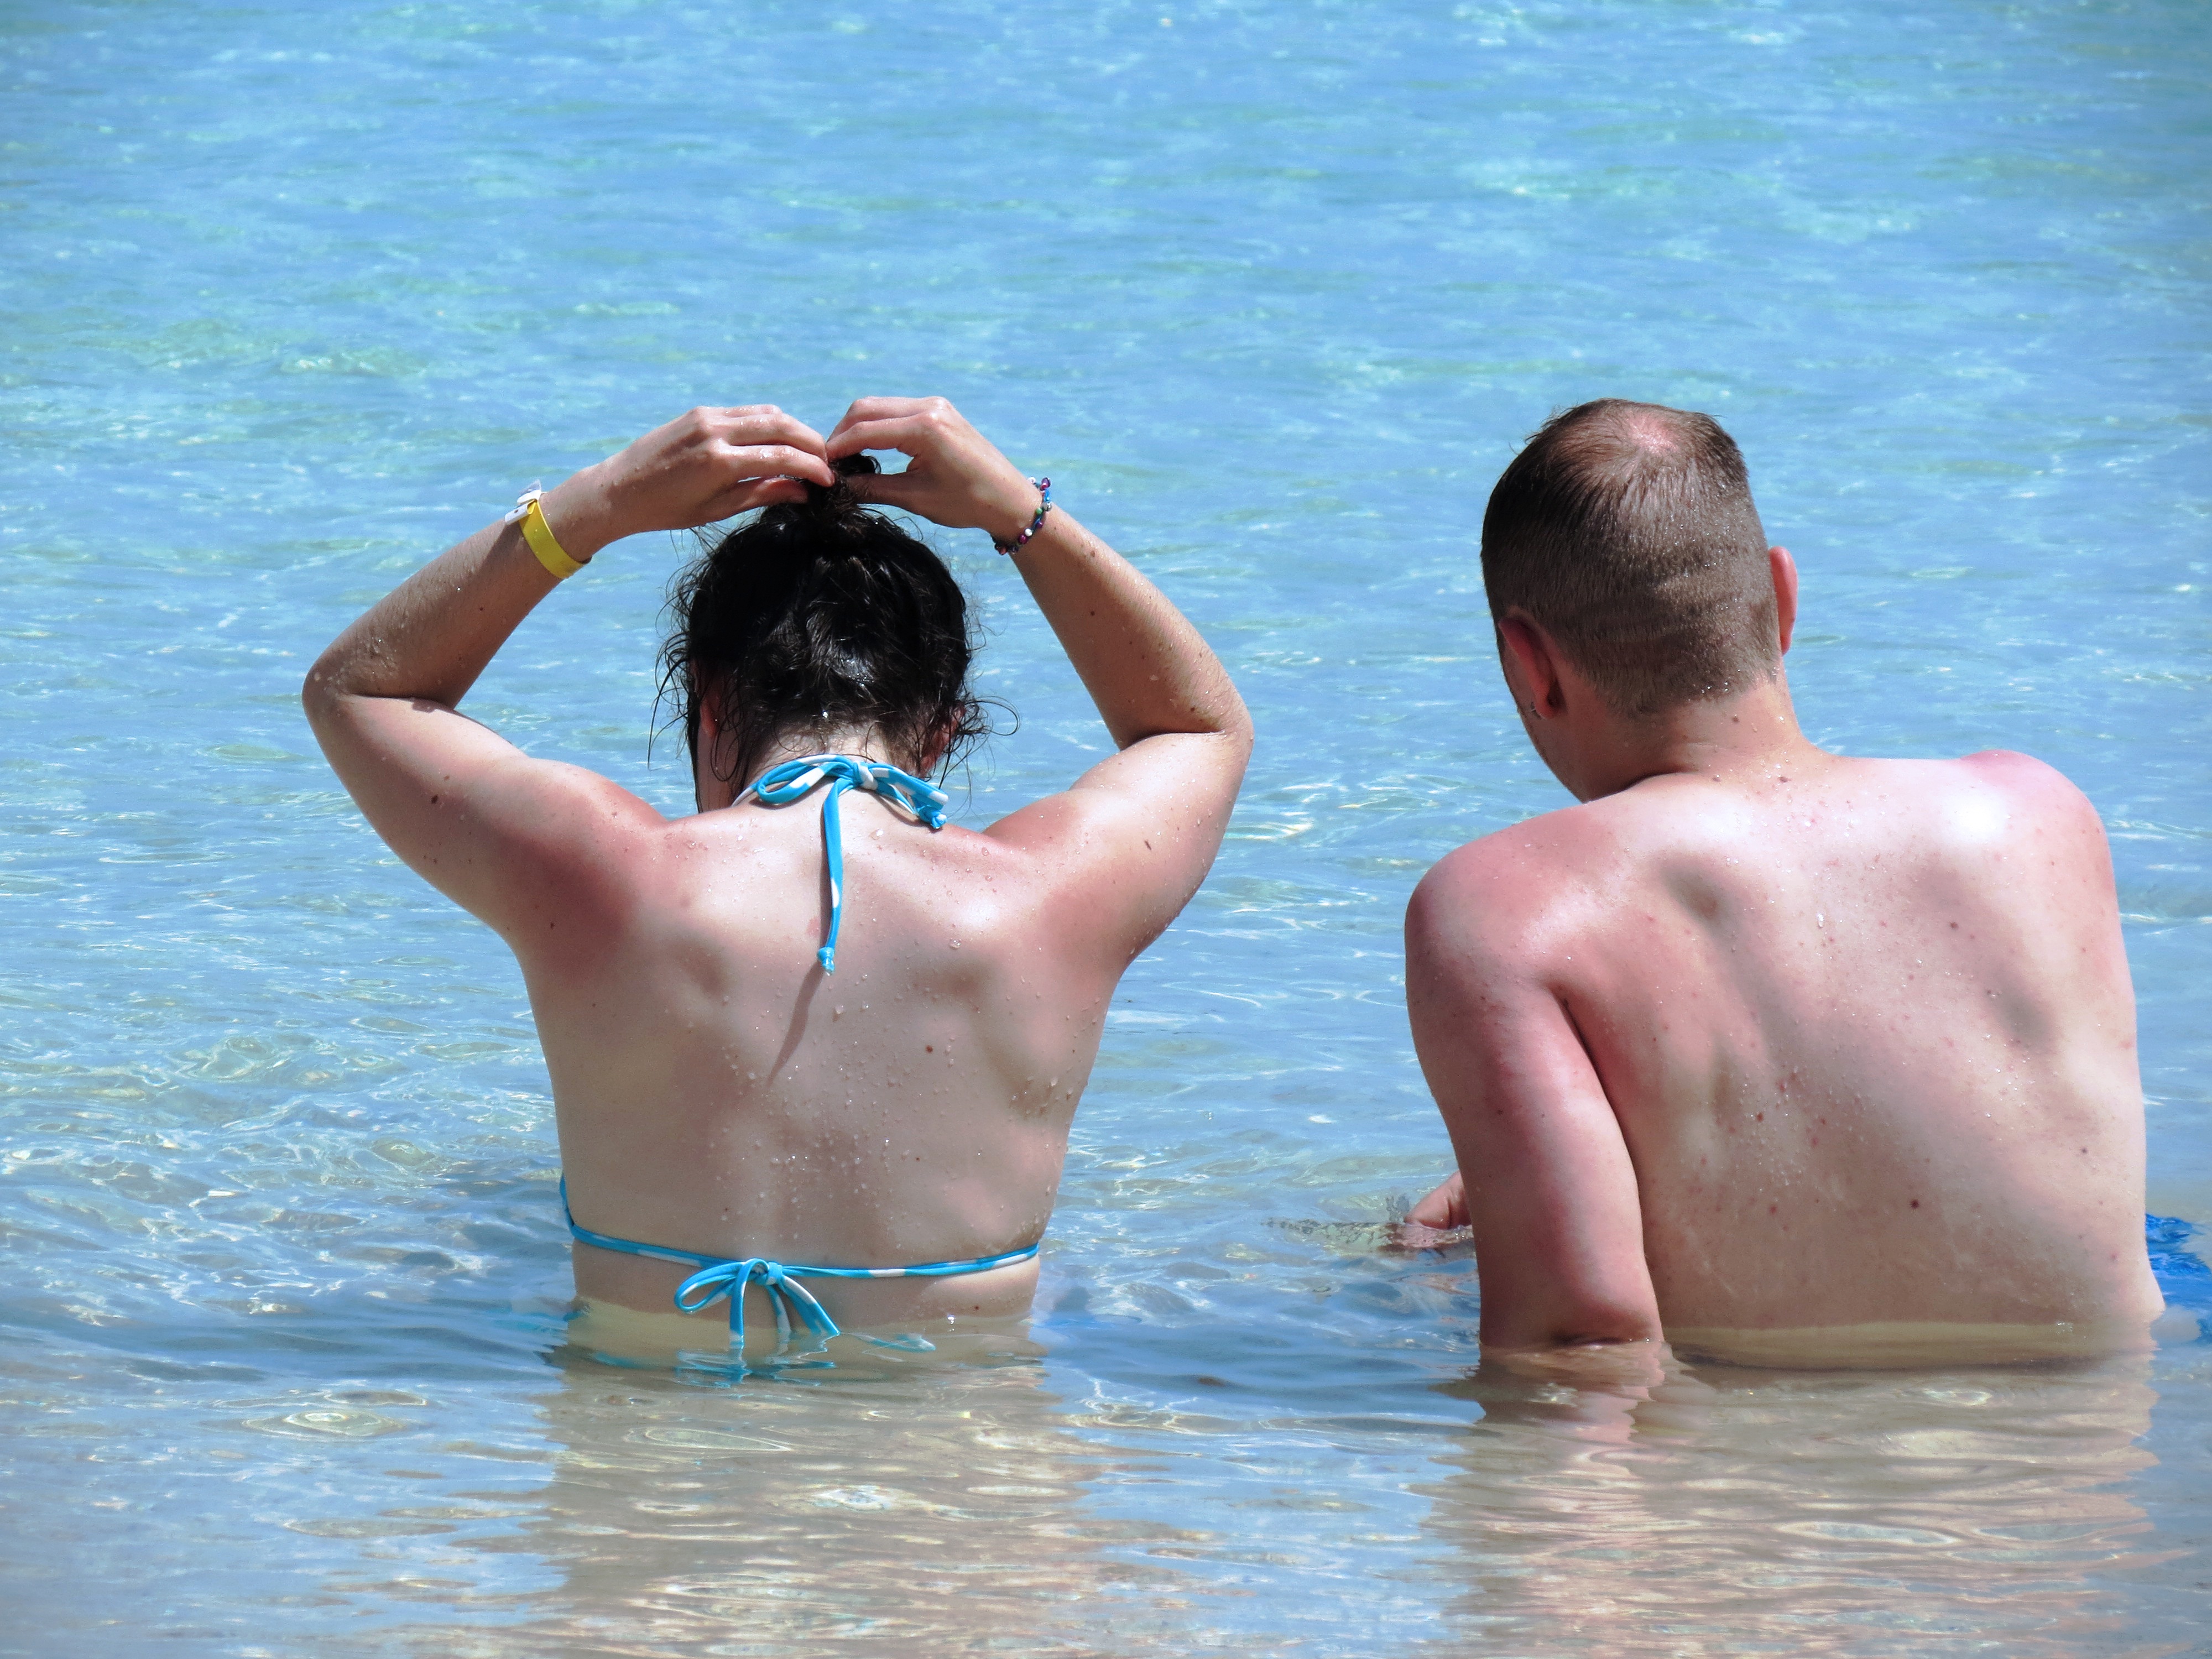
beach, sea, outdoor, ocean, summer, vacation, female, sunbathing, love, swimming pool, couple, romance, romantic, together, sunbath, bikini, swimming, swimmer, boyfriend, girlfriend, relationship, sports, lovers, water sport, honeymoon